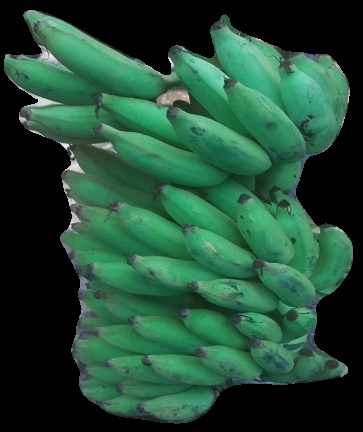
Variety: elakki-bale
Grade: grade2